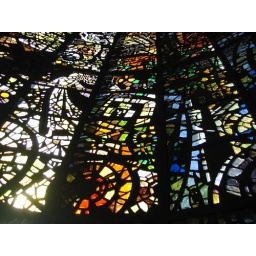
Stained glass in the tower